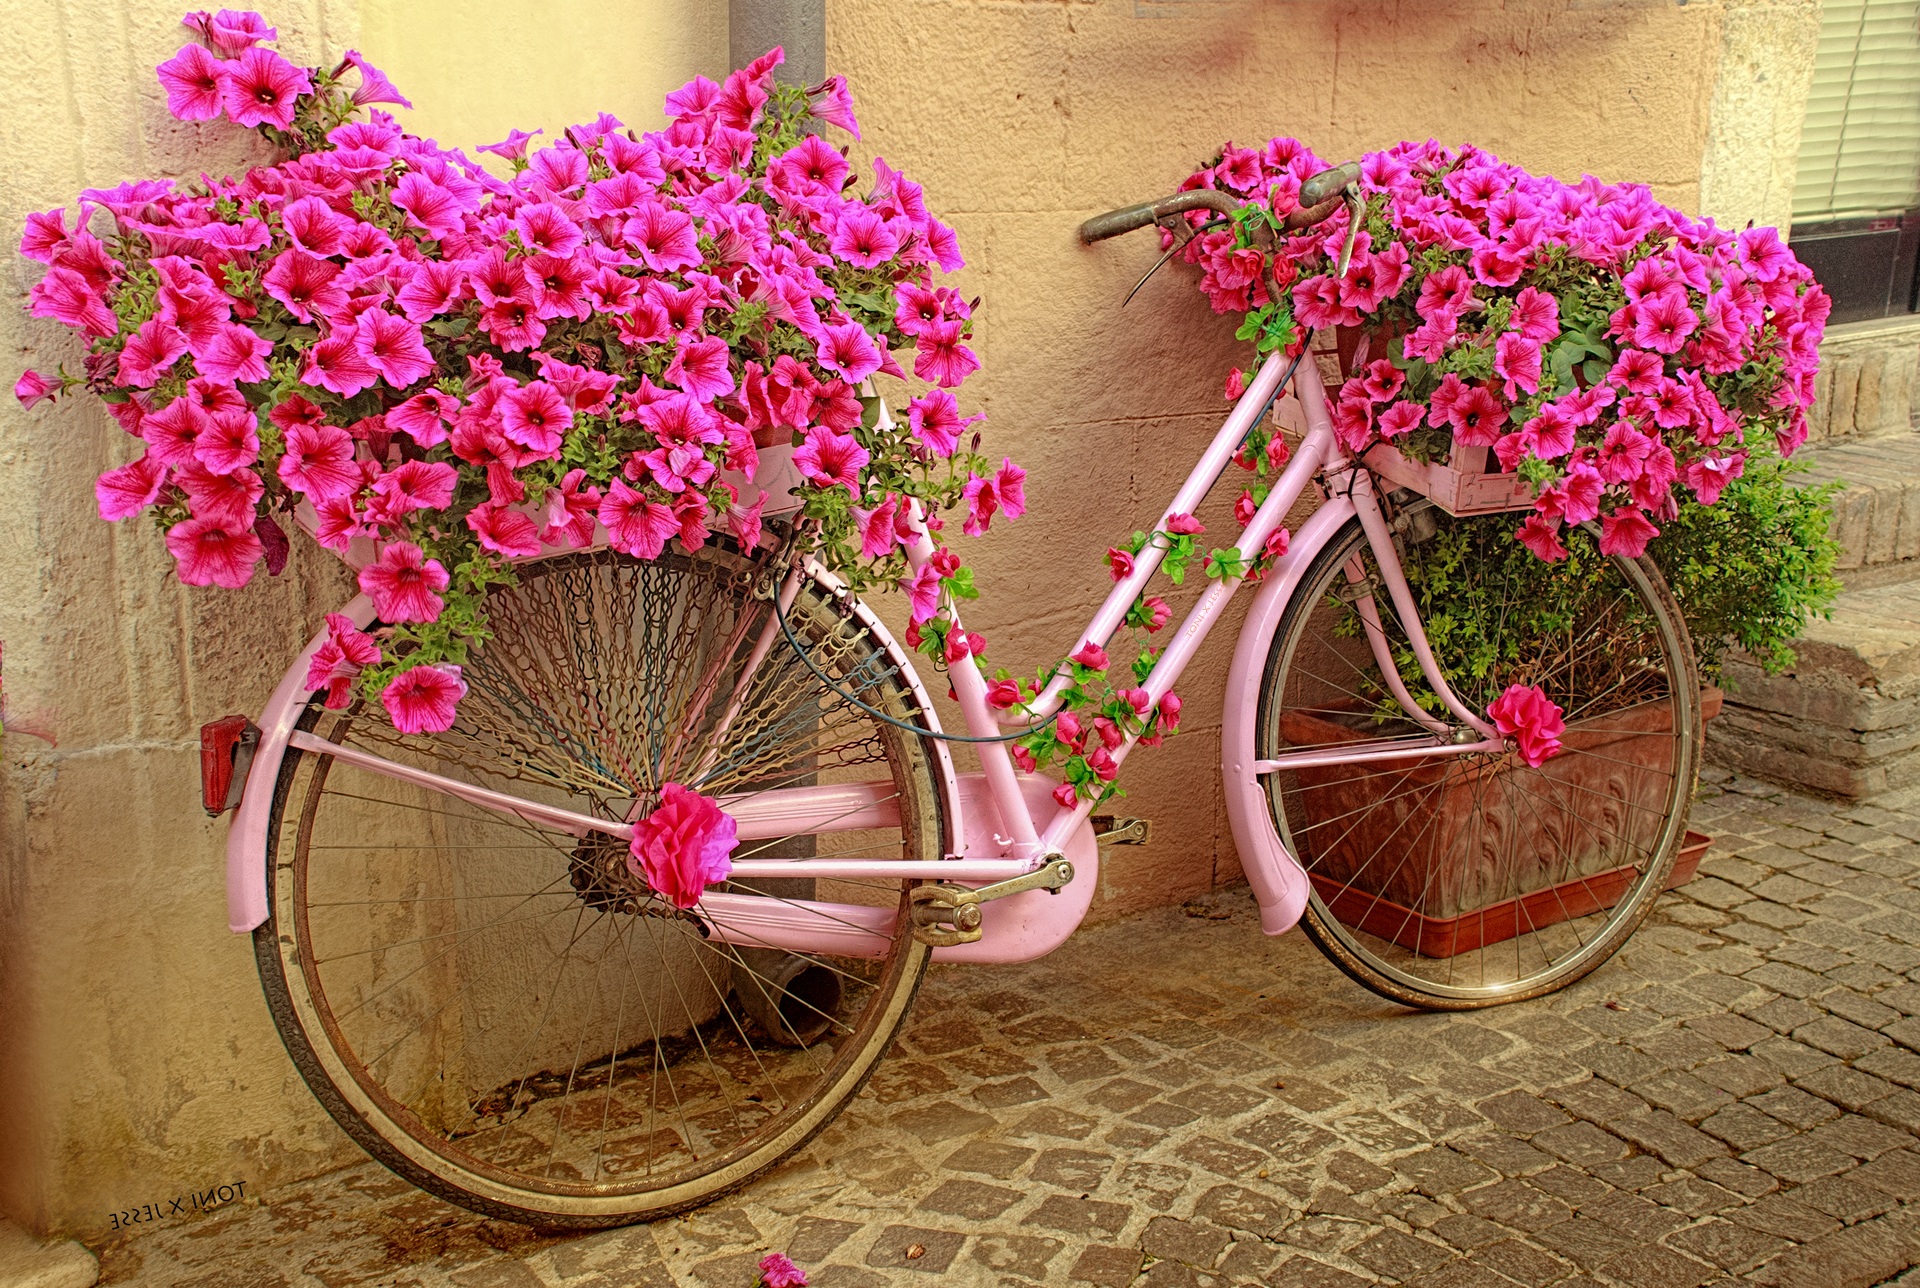
plant, wheel, flower, bicycle, bike, spring, color, pink, flowers, art, rosa, floristry, flower bouquet, floral design, flower arranging, the giro d italia